Answer in natural language. How many Dressers are visible in the scene? Choose between the following options: 0, 2, 3, 1 or 4
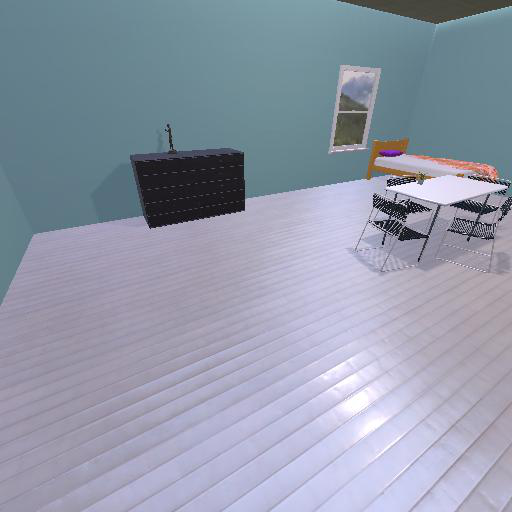
<answer>1</answer>